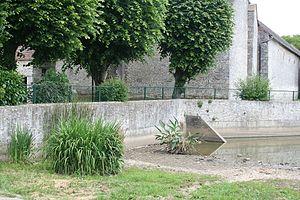
Une vue de la mare et de la place de l'église à Congerville-Tionville
Congerville-Thionville est une commune française située à soixante kilomètres au sud-ouest de Paris dans le département de l'Essonne en région Île-de-France.